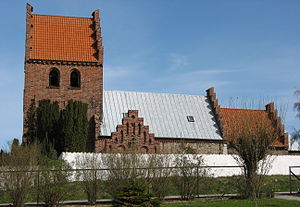
Frederikssund Kommune / Billeder
Frederikssund Kommune er en nordsjællandsk kommune, der også ligger på Horns herred under Region Hovedstaden efter Kommunalreformen i 2007. Allerede den 15. november 2005 blev kommunalbestyrelsen dog valgt.